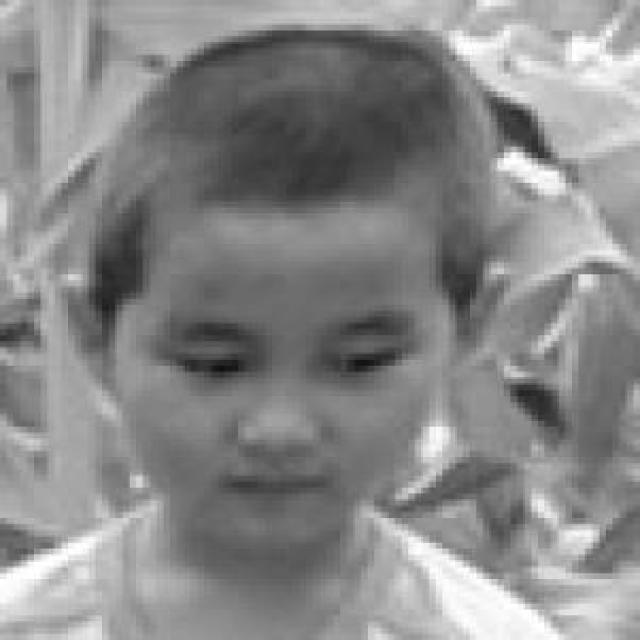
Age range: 0-12